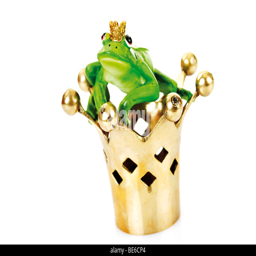
frog with a crown , figure